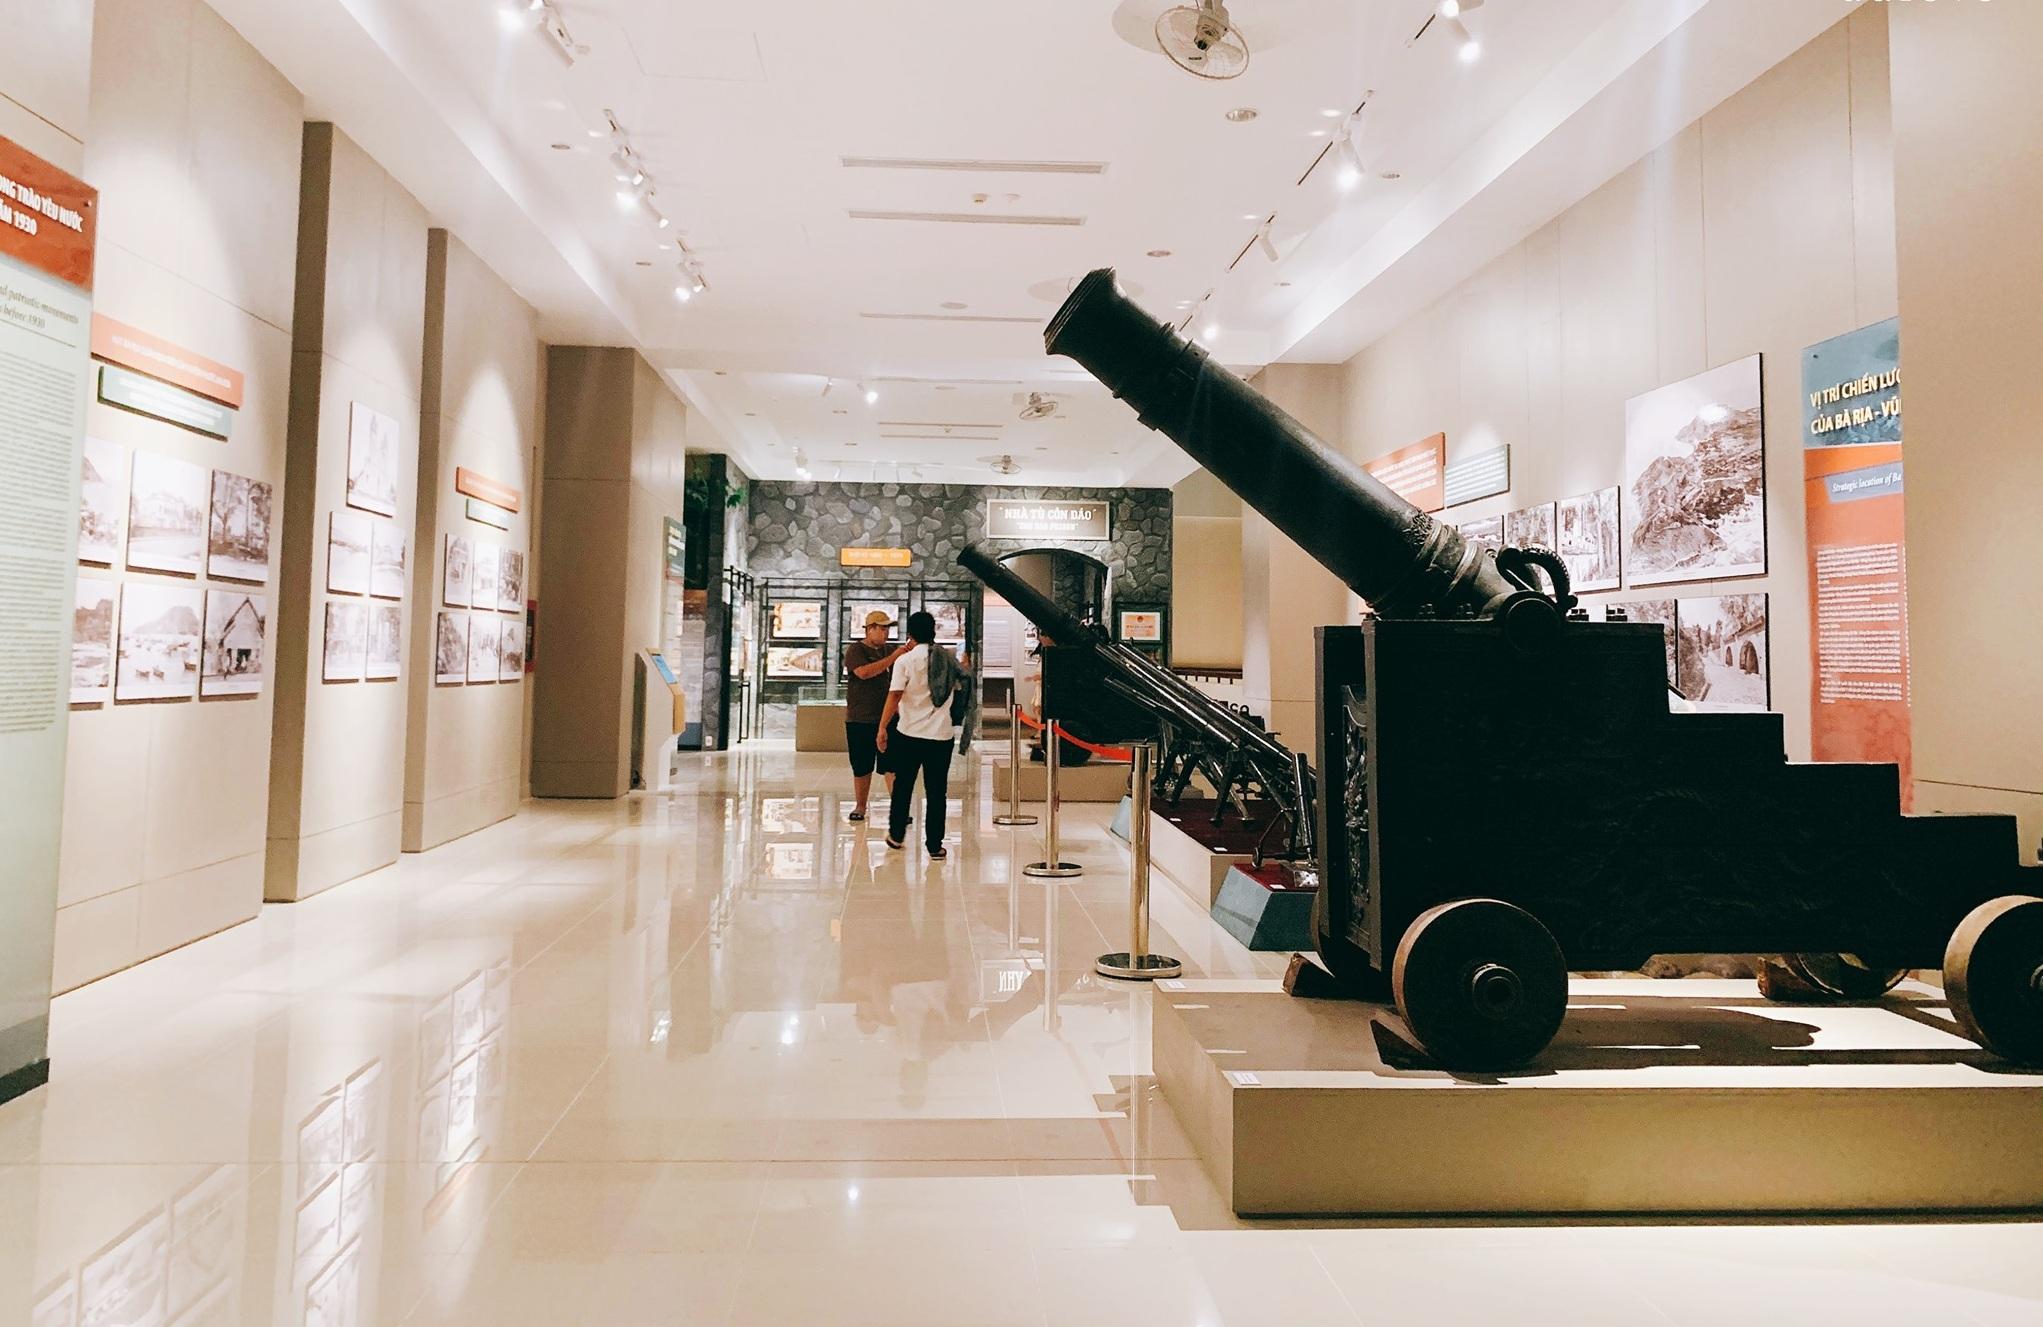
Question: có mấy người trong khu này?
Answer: có hai người trong khu này